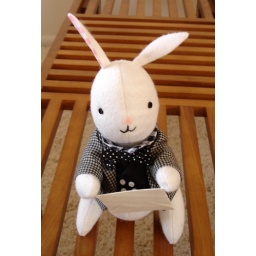
the wedding animal - white rabbit in jacket, vest, shirt, and tie